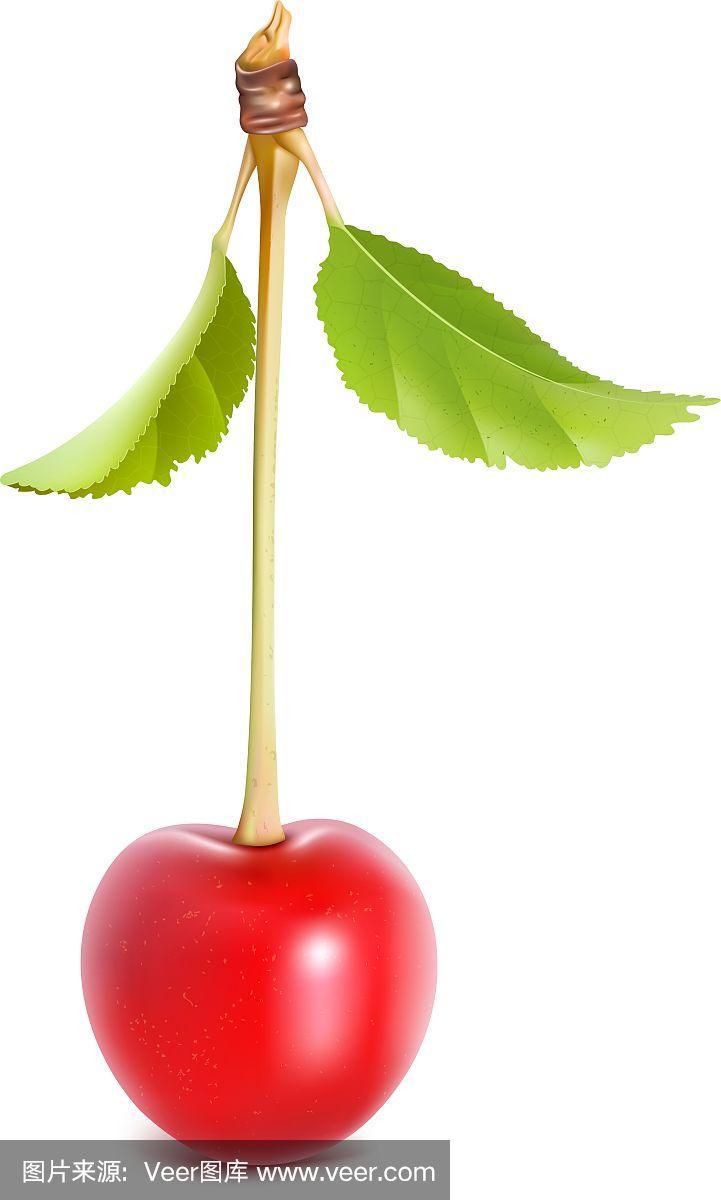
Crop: cherry
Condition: healthy